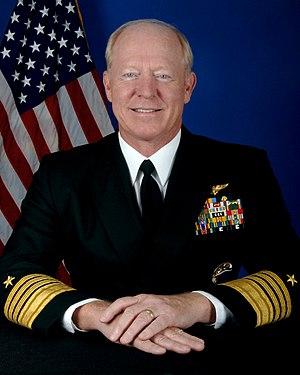
Le vice-chef des Opérations navales est un officier de la marine des États-Unis et l’officier au deuxième rang le plus élevé dans le département de la Marine des États-Unis. Dans le cas où le chef des Opérations navales est absent ou est empêché d'exercer ses fonctions, le VCNO assume les fonctions et responsabilités du CNO. Le VCNO peut également effectuer d'autres tâches que le CNO lui assigne. Le VCNO est nommé par le président des États-Unis, et doit être confirmée par un vote à la majorité des voix au Sénat des États-Unis. Le VCNO est nommé automatiquement amiral quatre étoiles.